Zaire Barnes

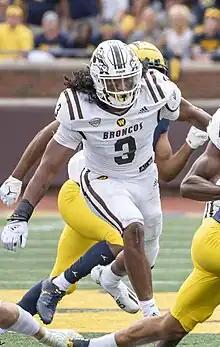
Barnes with the Western Michigan Broncos in 2021

Zaire Barnes (born September 3, 1999) is an American professional football linebacker for the New York Jets of the National Football League (NFL). He played college football for the Western Michigan Broncos.